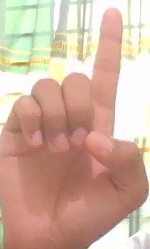
ASL sign: D